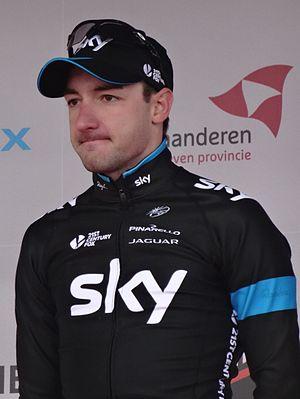
Reportage réalisé le dimanche 1er mars à l'occasion du départ et de l'arrivée de Kuurne-Bruxelles-Kuurne 2015 à Kuurne, Belgique.